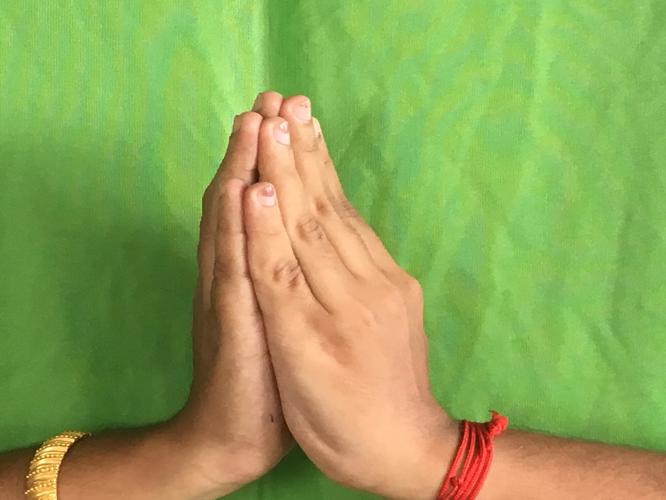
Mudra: Anjali
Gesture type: double_hand